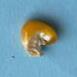
Maize quality: Bad